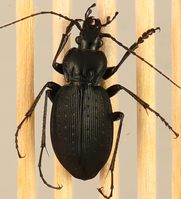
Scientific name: Carabus goryi
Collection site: Great Smoky Mountains National Park NEON (GRSM), plot GRSM_022